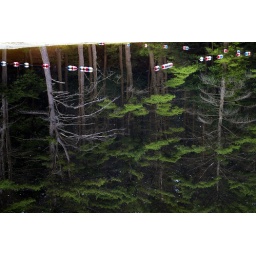
Reflection of the tress in the water at the beach at Beaman Pond, Otter River State Forest. Templeton, Massachusetts - August, 2007